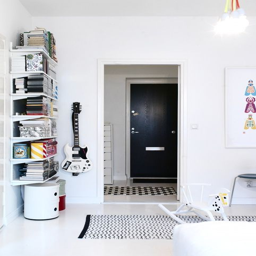
need some shelves like these in music room